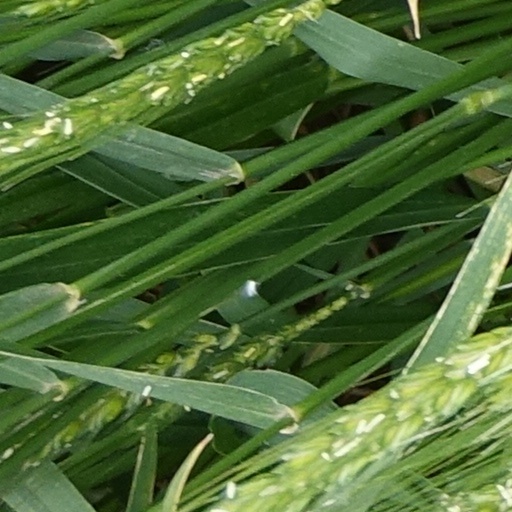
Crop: wheat